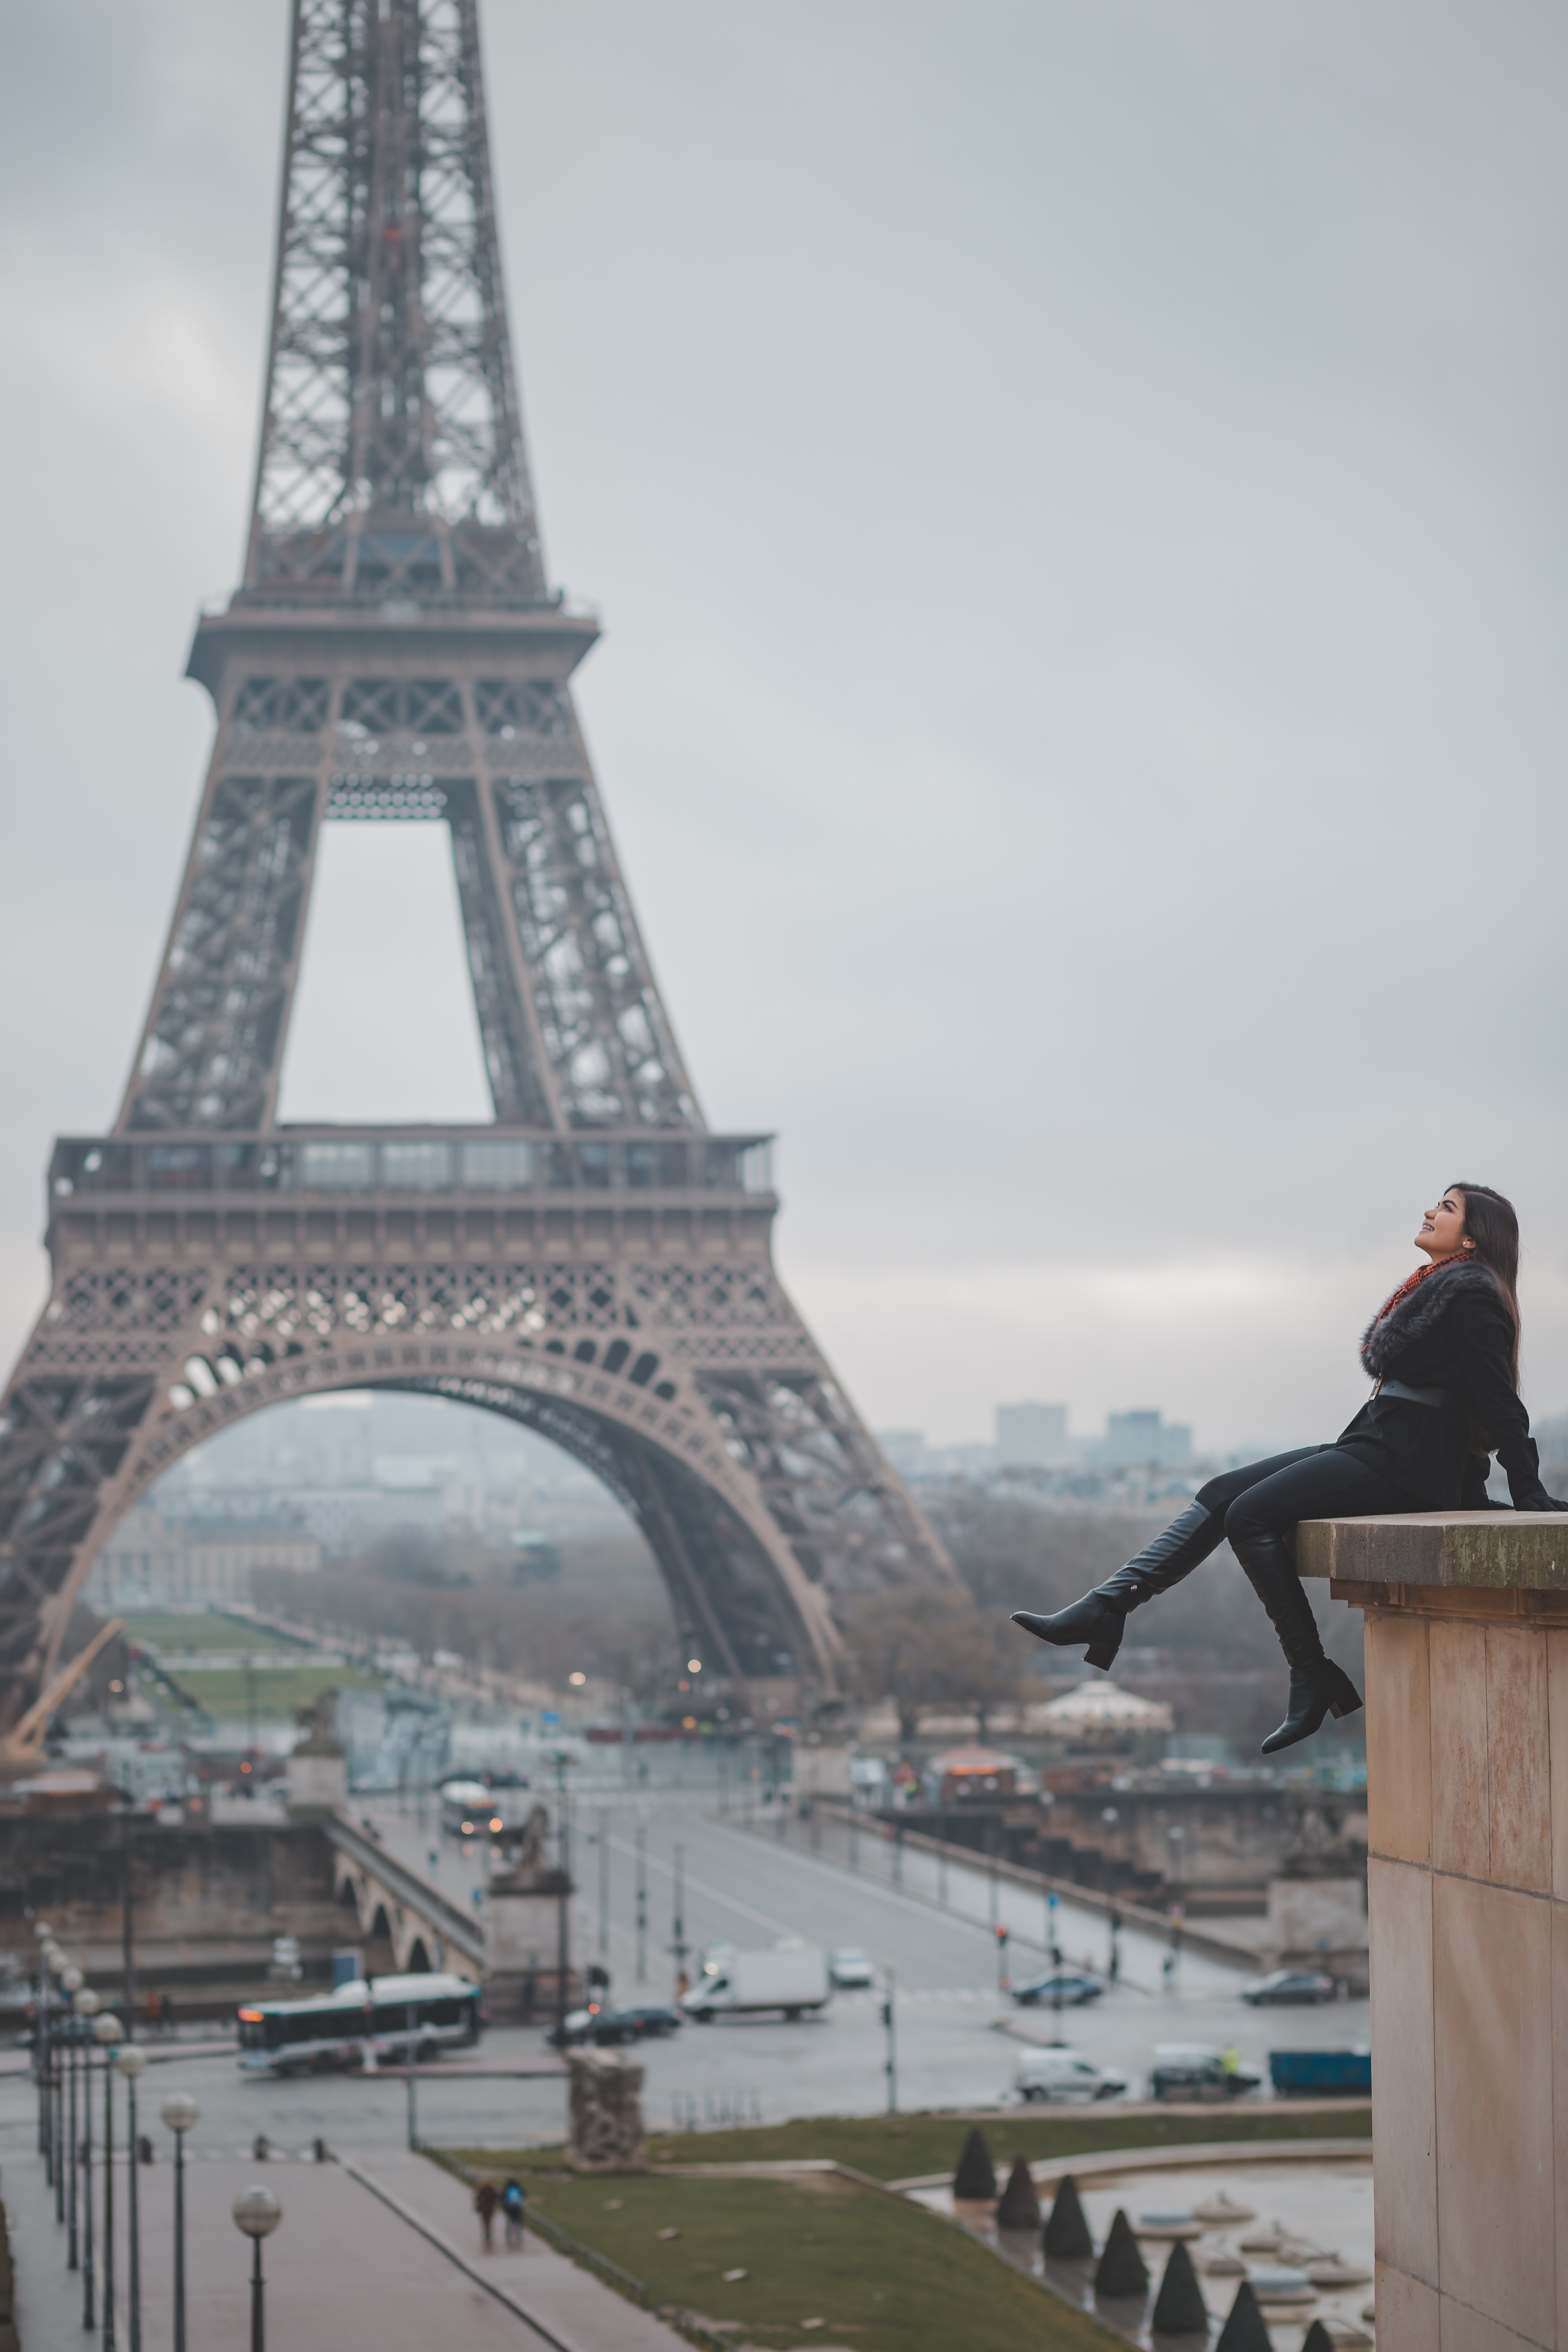
landmark, tower, architecture, national historic landmark, tourism, metropolis, monument, skyscraper, tourist attraction, city